CitiCenter Building

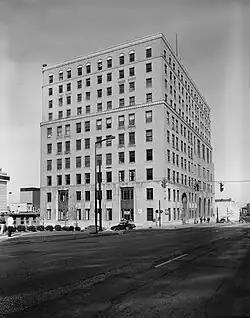
The building in 1984

The CitiCenter Building is a historic high-rise building in Akron, Ohio. The eleven-story structure is the eleventh-tallest in the city, and was listed on the National Register of Historic Places in 1982.